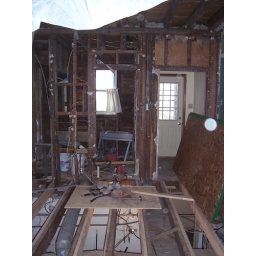
The kitchen floor joists being replaced from above due to lack of access from below. Required per City Building Inspector.